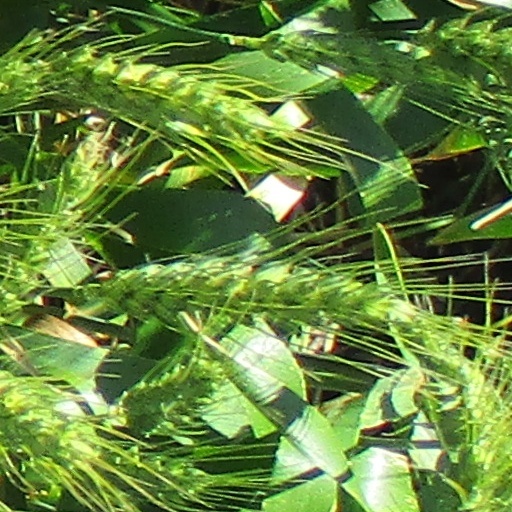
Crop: wheat